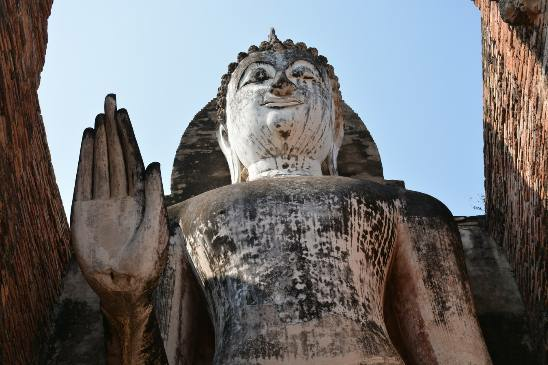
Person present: Yes